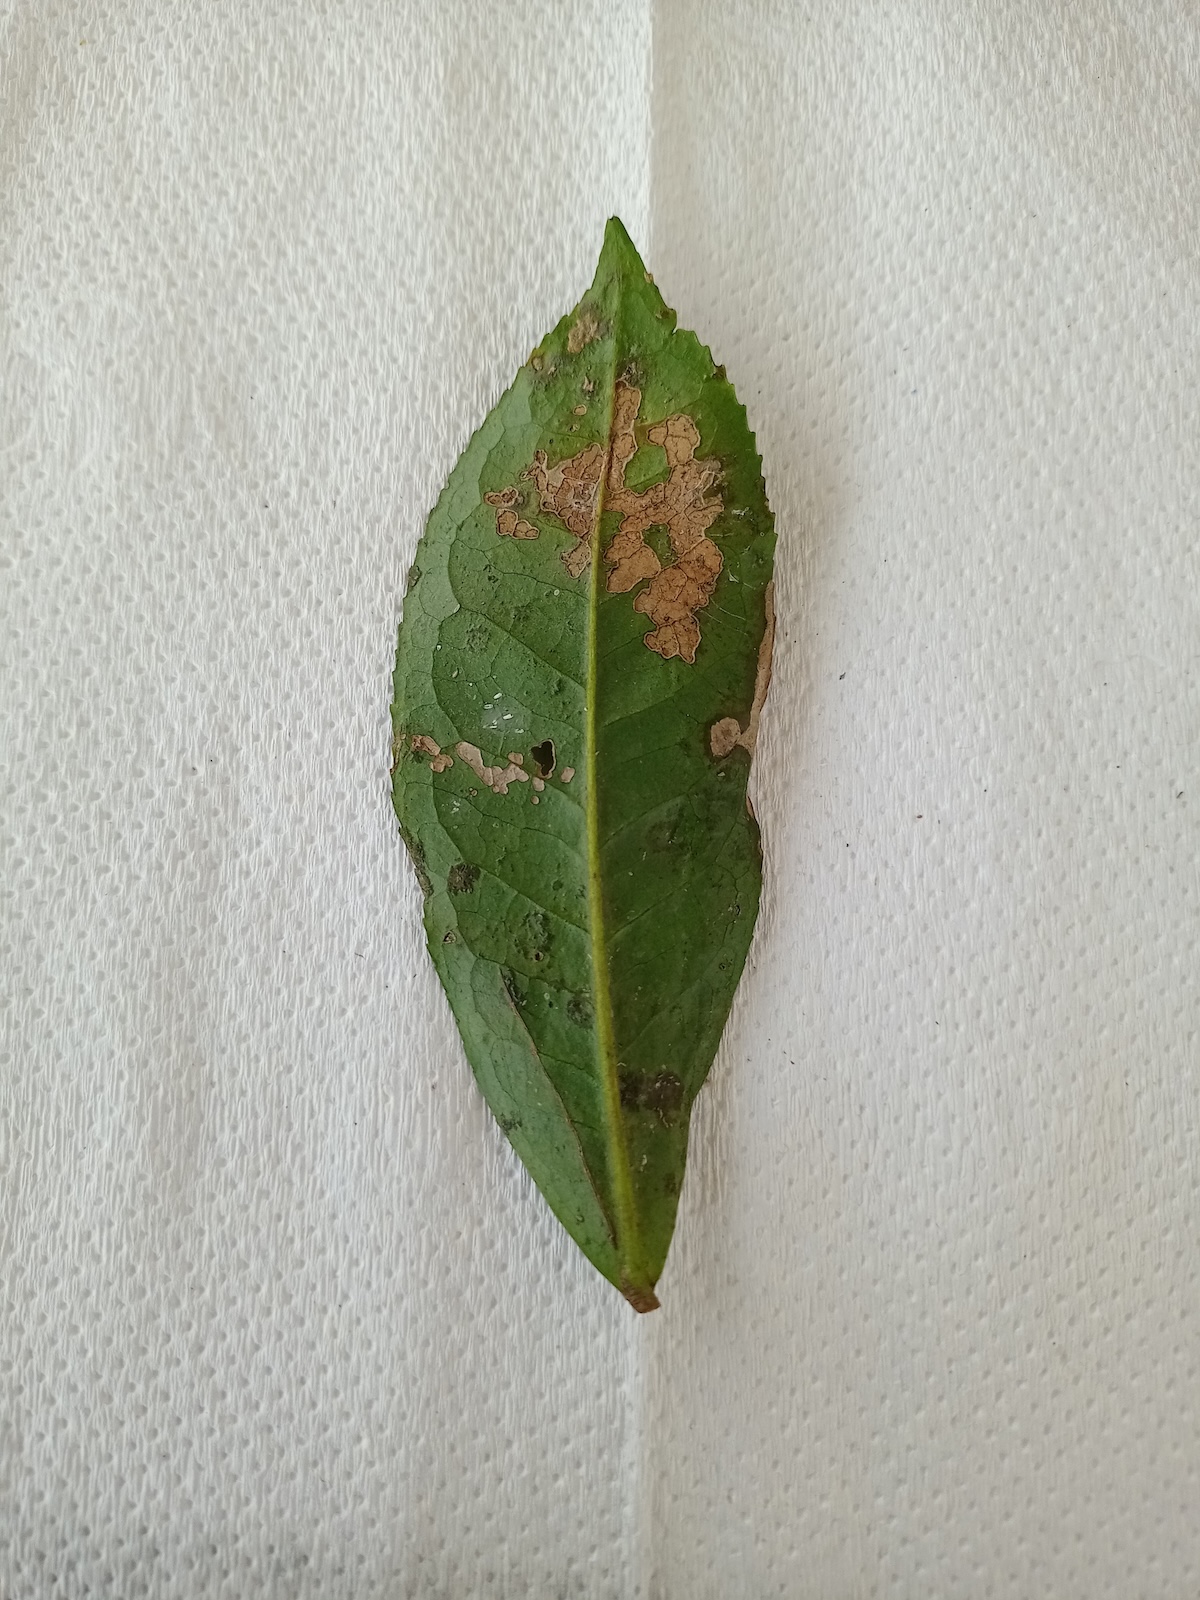
Label: Brown Blight